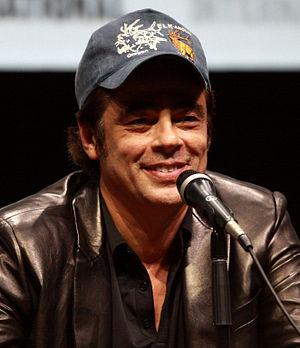
Les Gardiens de la Galaxie est un film de super-héros américain réalisé par James Gunn, sorti en 2014.